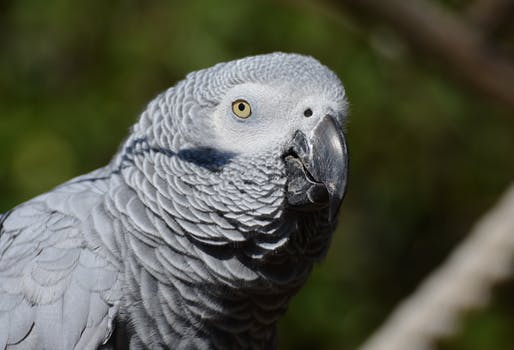
Label: No Watermark